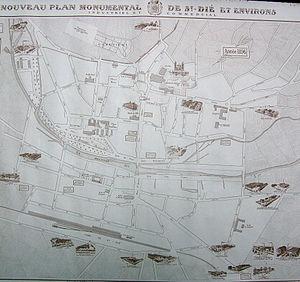
Cet article traite des principaux événements liés à l'occupation humaine à Saint-Dié-des-Vosges, dans le département français des Vosges.